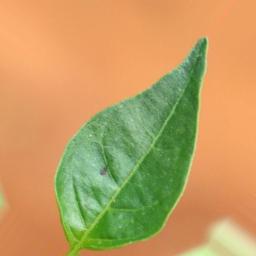
Label: healthy